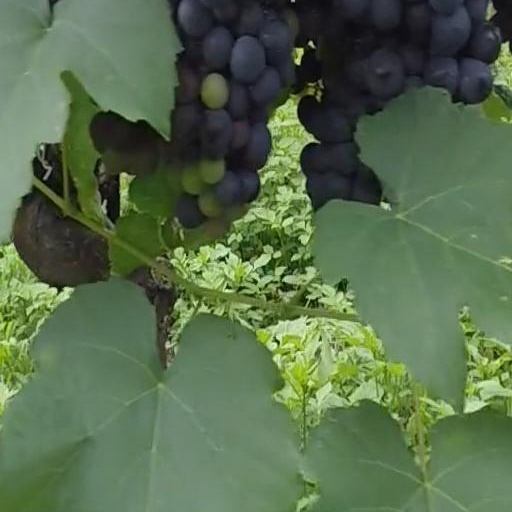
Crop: grape